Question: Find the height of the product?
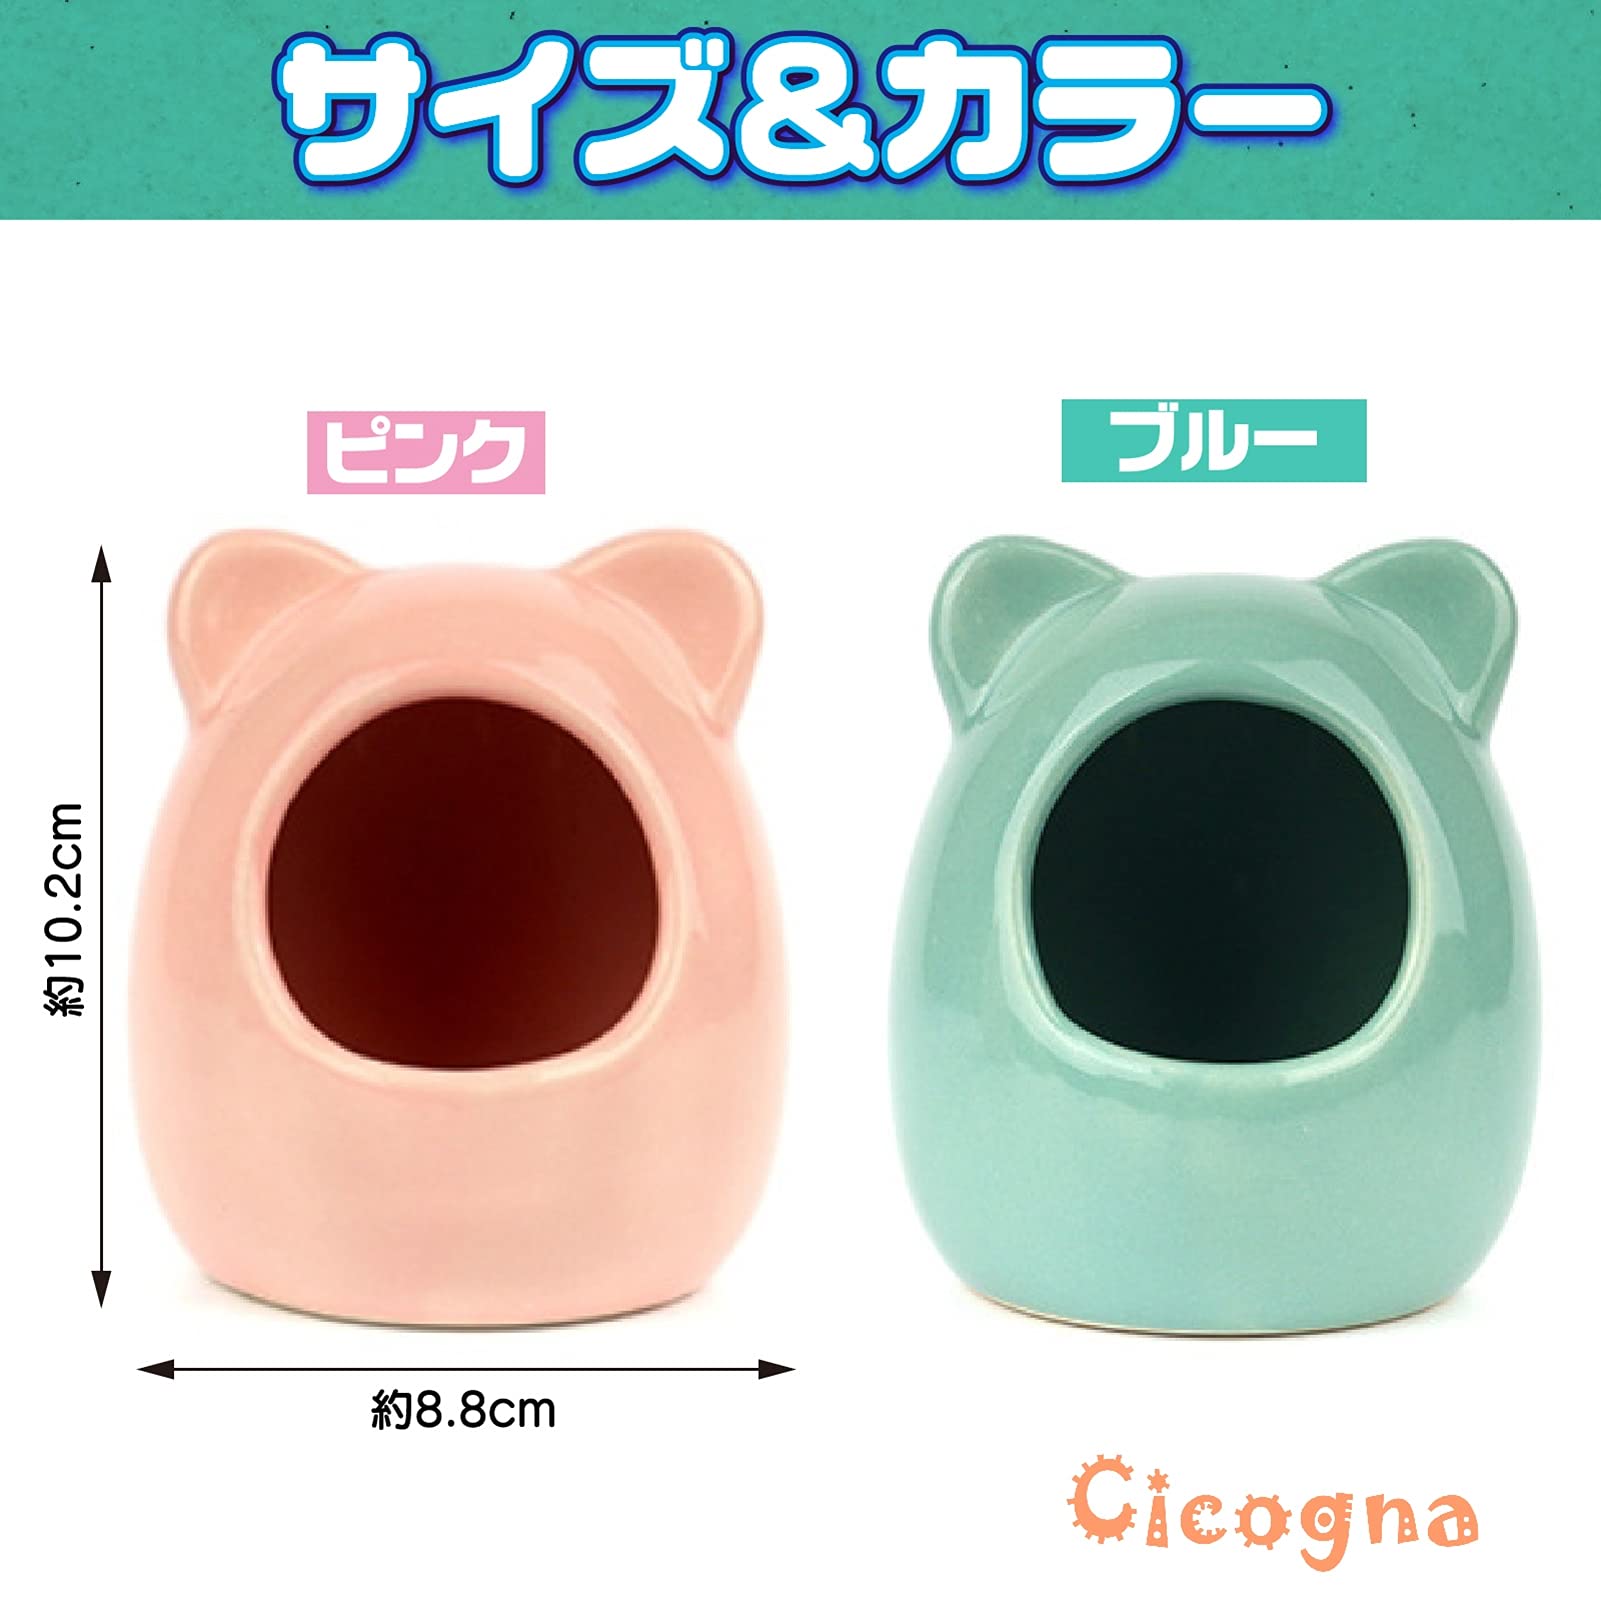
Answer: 10.2 centimetre